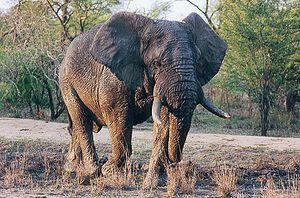
Éléphant photographié dans une réserve privée jouxtant le Parc National Kruger (Limpopo)
Le Parc national Kruger est la plus grande réserve animalière d'Afrique du Sud. Il couvre près de 20 000 km², est long de 350 km du nord au sud et large de 60 km d'est en ouest, ce qui rend sa taille comparable à celle d'Israël ou à celle du Pays de Galles.
Les éléphants sont des mammifères proboscidiens de la famille des Éléphantidés. Ils correspondent aujourd'hui à trois espèces réparties en deux genres distincts. L'Éléphant de savane d'Afrique et l'Éléphant de forêt d'Afrique, autrefois regroupés sous la même espèce d'« Éléphant d'Afrique », appartiennent au genre Loxodonta, tandis que l'Éléphant d'Asie, anciennement appelé « éléphant indien », appartient au genre Elephas. Ils se différencient par certaines caractéristiques anatomiques, les éléphants d'Asie étant en général plus petits avec des oreilles plus petites, ou encore une différence du bout de la trompe. Ces espèces survivantes font localement l'objet de programmes ou de projets de réintroduction et de protection.
La contraception animale est une méthode de gestion de la faune, utilisée tant pour les animaux domestiques que pour la faune sauvage. Développée dans les années 1970 dans les zoos, puis dans les années 1980-1990 sur des animaux en liberté, la contraception de faune sauvage a d'abord été utilisée aux États-Unis sur des chevaux et cervidés sauvages, avant d'être introduite en Afrique du Sud dans le Parc national Kruger pour gérer les populations d'éléphants. Elle est également utilisée ou expérimentée en milieux urbain ou péri-urbain pour contrôler les populations de pigeons, de chiens de prairie, de bernaches ou d'écureuils. Face au développement du droit des animaux et des défenseurs du bien-être animal, la contraception s'impose en effet comme alternative partielle à l'abattage d'animaux concurrençant les activités humaines ou posant des problèmes de santé publique voire de sécurité routière. En France, elle a été utilisée dans le Parc national des Écrins, à partir de 2007, pour gérer les populations de marmottes, suscitant une controverse.